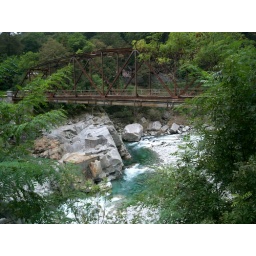
fiume Maggia vicino Avegno - vecchio ponte di ferro /Maggia river near Avegno - old iron bridge